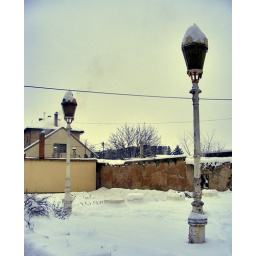
Different street lamps in Kozarska Dubica